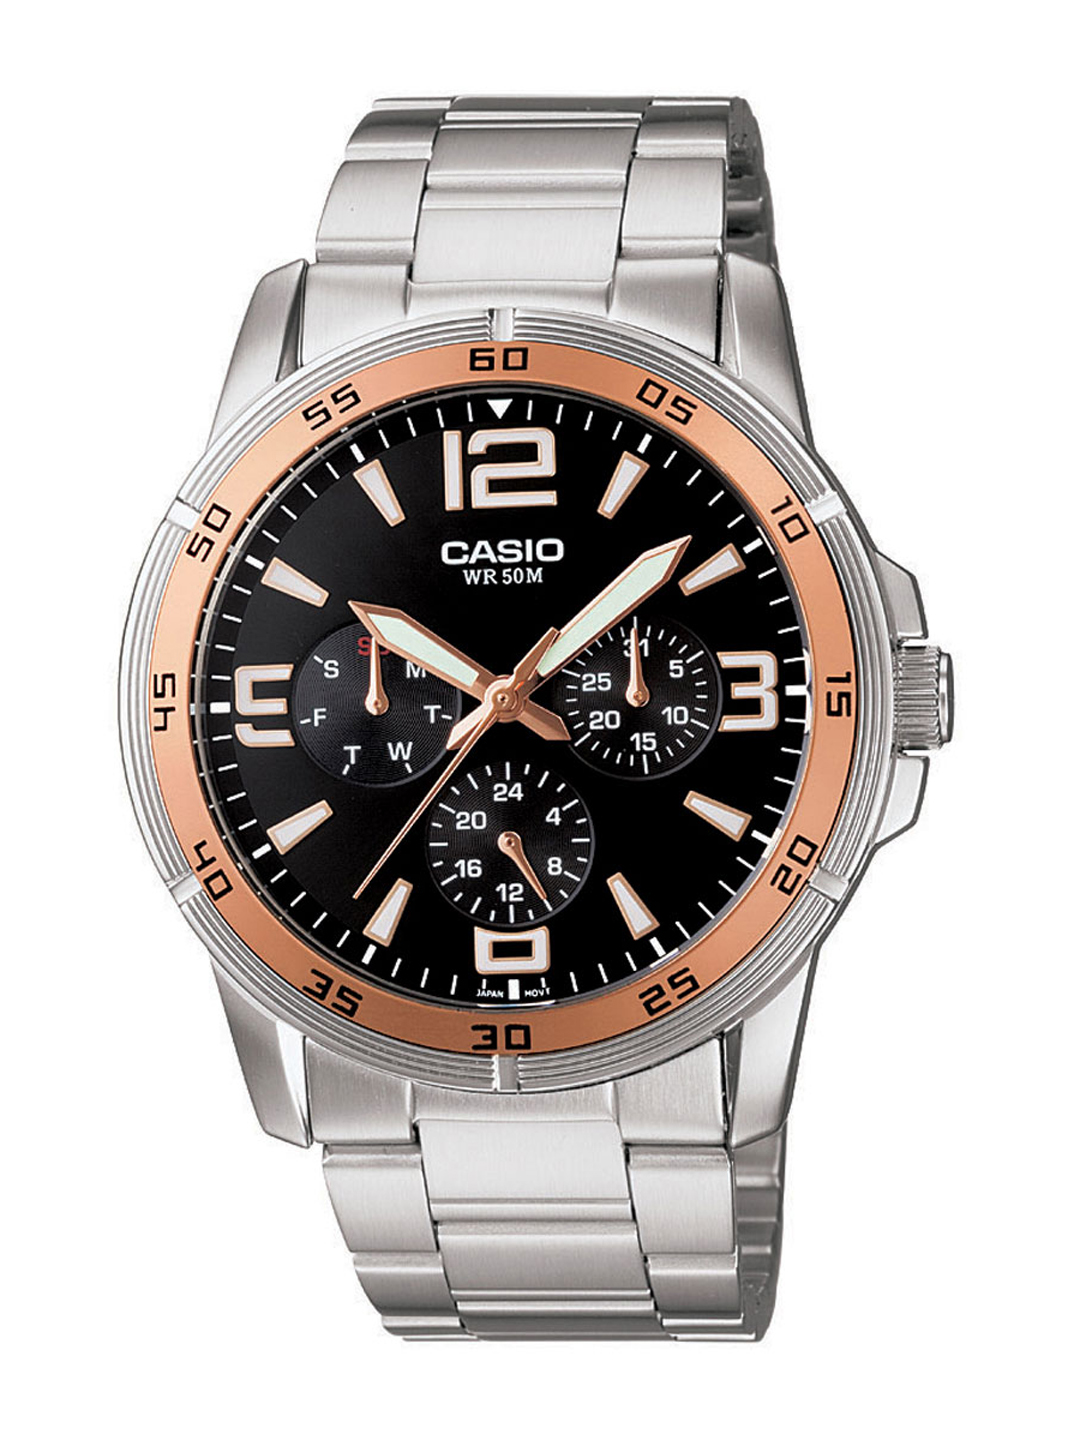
Casio Enticer Men Black Dial Analogue Watch A479
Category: Accessories / Watches / Watches
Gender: Men
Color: Black
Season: Winter 2016
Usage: Casual